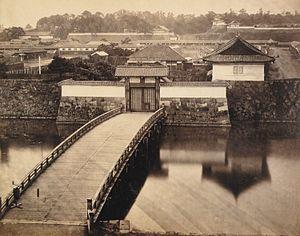
Le château d’Edo, également appelé « château de Chiyoda », est un château sur terrain plat construit en 1457 par Ōta Dōkan. Il fait aujourd'hui partie du palais impérial de Tokyo et se trouve dans l’arrondissement spécial de Chiyoda, à Tokyo, ville alors désignée sous le nom d'Edo, dans le district de Toshima, dans la province de Musashi. C’est ici que Tokugawa Ieyasu a établi le shogunat Tokugawa. C'était la résidence du shogun et l'emplacement du shogunat, et il servit également de capitale militaire pendant la période Edo de l'histoire japonaise. Après la démission du shogun Tokugawa Yoshinobu et la restauration de Meiji, il devint le palais impérial de Tokyo. Quelques douves, murs et remparts du château original subsistent encore de nos jours. Cependant, les terrains étaient bien plus étendus pendant la période Edo, avec la gare de Tokyo et la section Marunouchi de la ville situées à l’intérieur de la limite qu’est le fossé le plus extérieur. Il comprend également le parc Kitanomaru, le Nippon Budokan et d’autres monuments environnants.